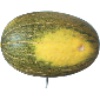
Label: Melon Piel de Sapo 1